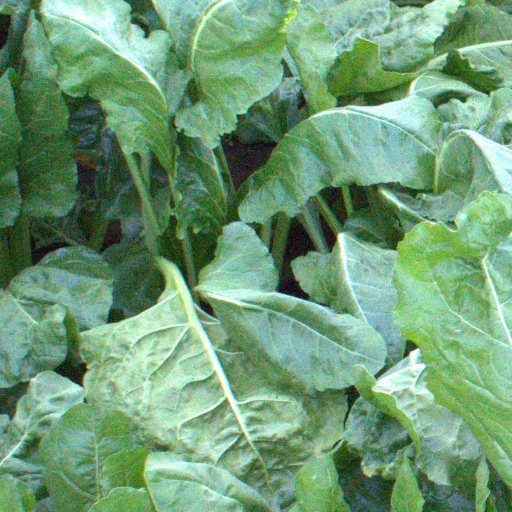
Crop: sugar beet